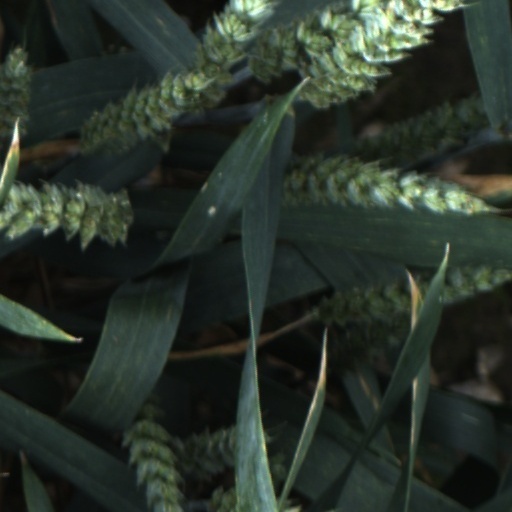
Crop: wheat